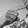
ASL letter: G